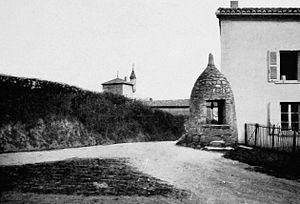
Dictionnaire illustré des communes du département du Rhône. Tome 2 / par MM. E. de Rolland et D. Clouzet.
La Tour-de-Salvagny est une commune française située dans la métropole de Lyon, en région Auvergne-Rhône-Alpes.